Selective Service System

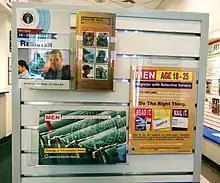
Selective service information available in a local post office in Boston, Massachusetts

Following the U.S. declaration of war against Germany on 6 April, the Selective Service Act of 1917 (40 Stat. 76) was passed by the 65th United States Congress on 18 May 1917, creating the Selective Service System. President Woodrow Wilson signed the act into law after the U.S. Army failed to meet its target of expanding to 1 million men after six weeks. The act gave the president the power to conscript men for military service. All men aged 21 to 30 were required to enlist for military service for a service period of 12 months. As of mid-November 1917, all registrants were placed in one of five new classifications. Men in Class I were the first to be drafted, and men in lower classifications were deferred. Dependency deferments for registrants who were fathers or husbands were especially widespread. The age limit was later raised in August 1918 to a maximum age of 45. The military draft was discontinued in 1920.